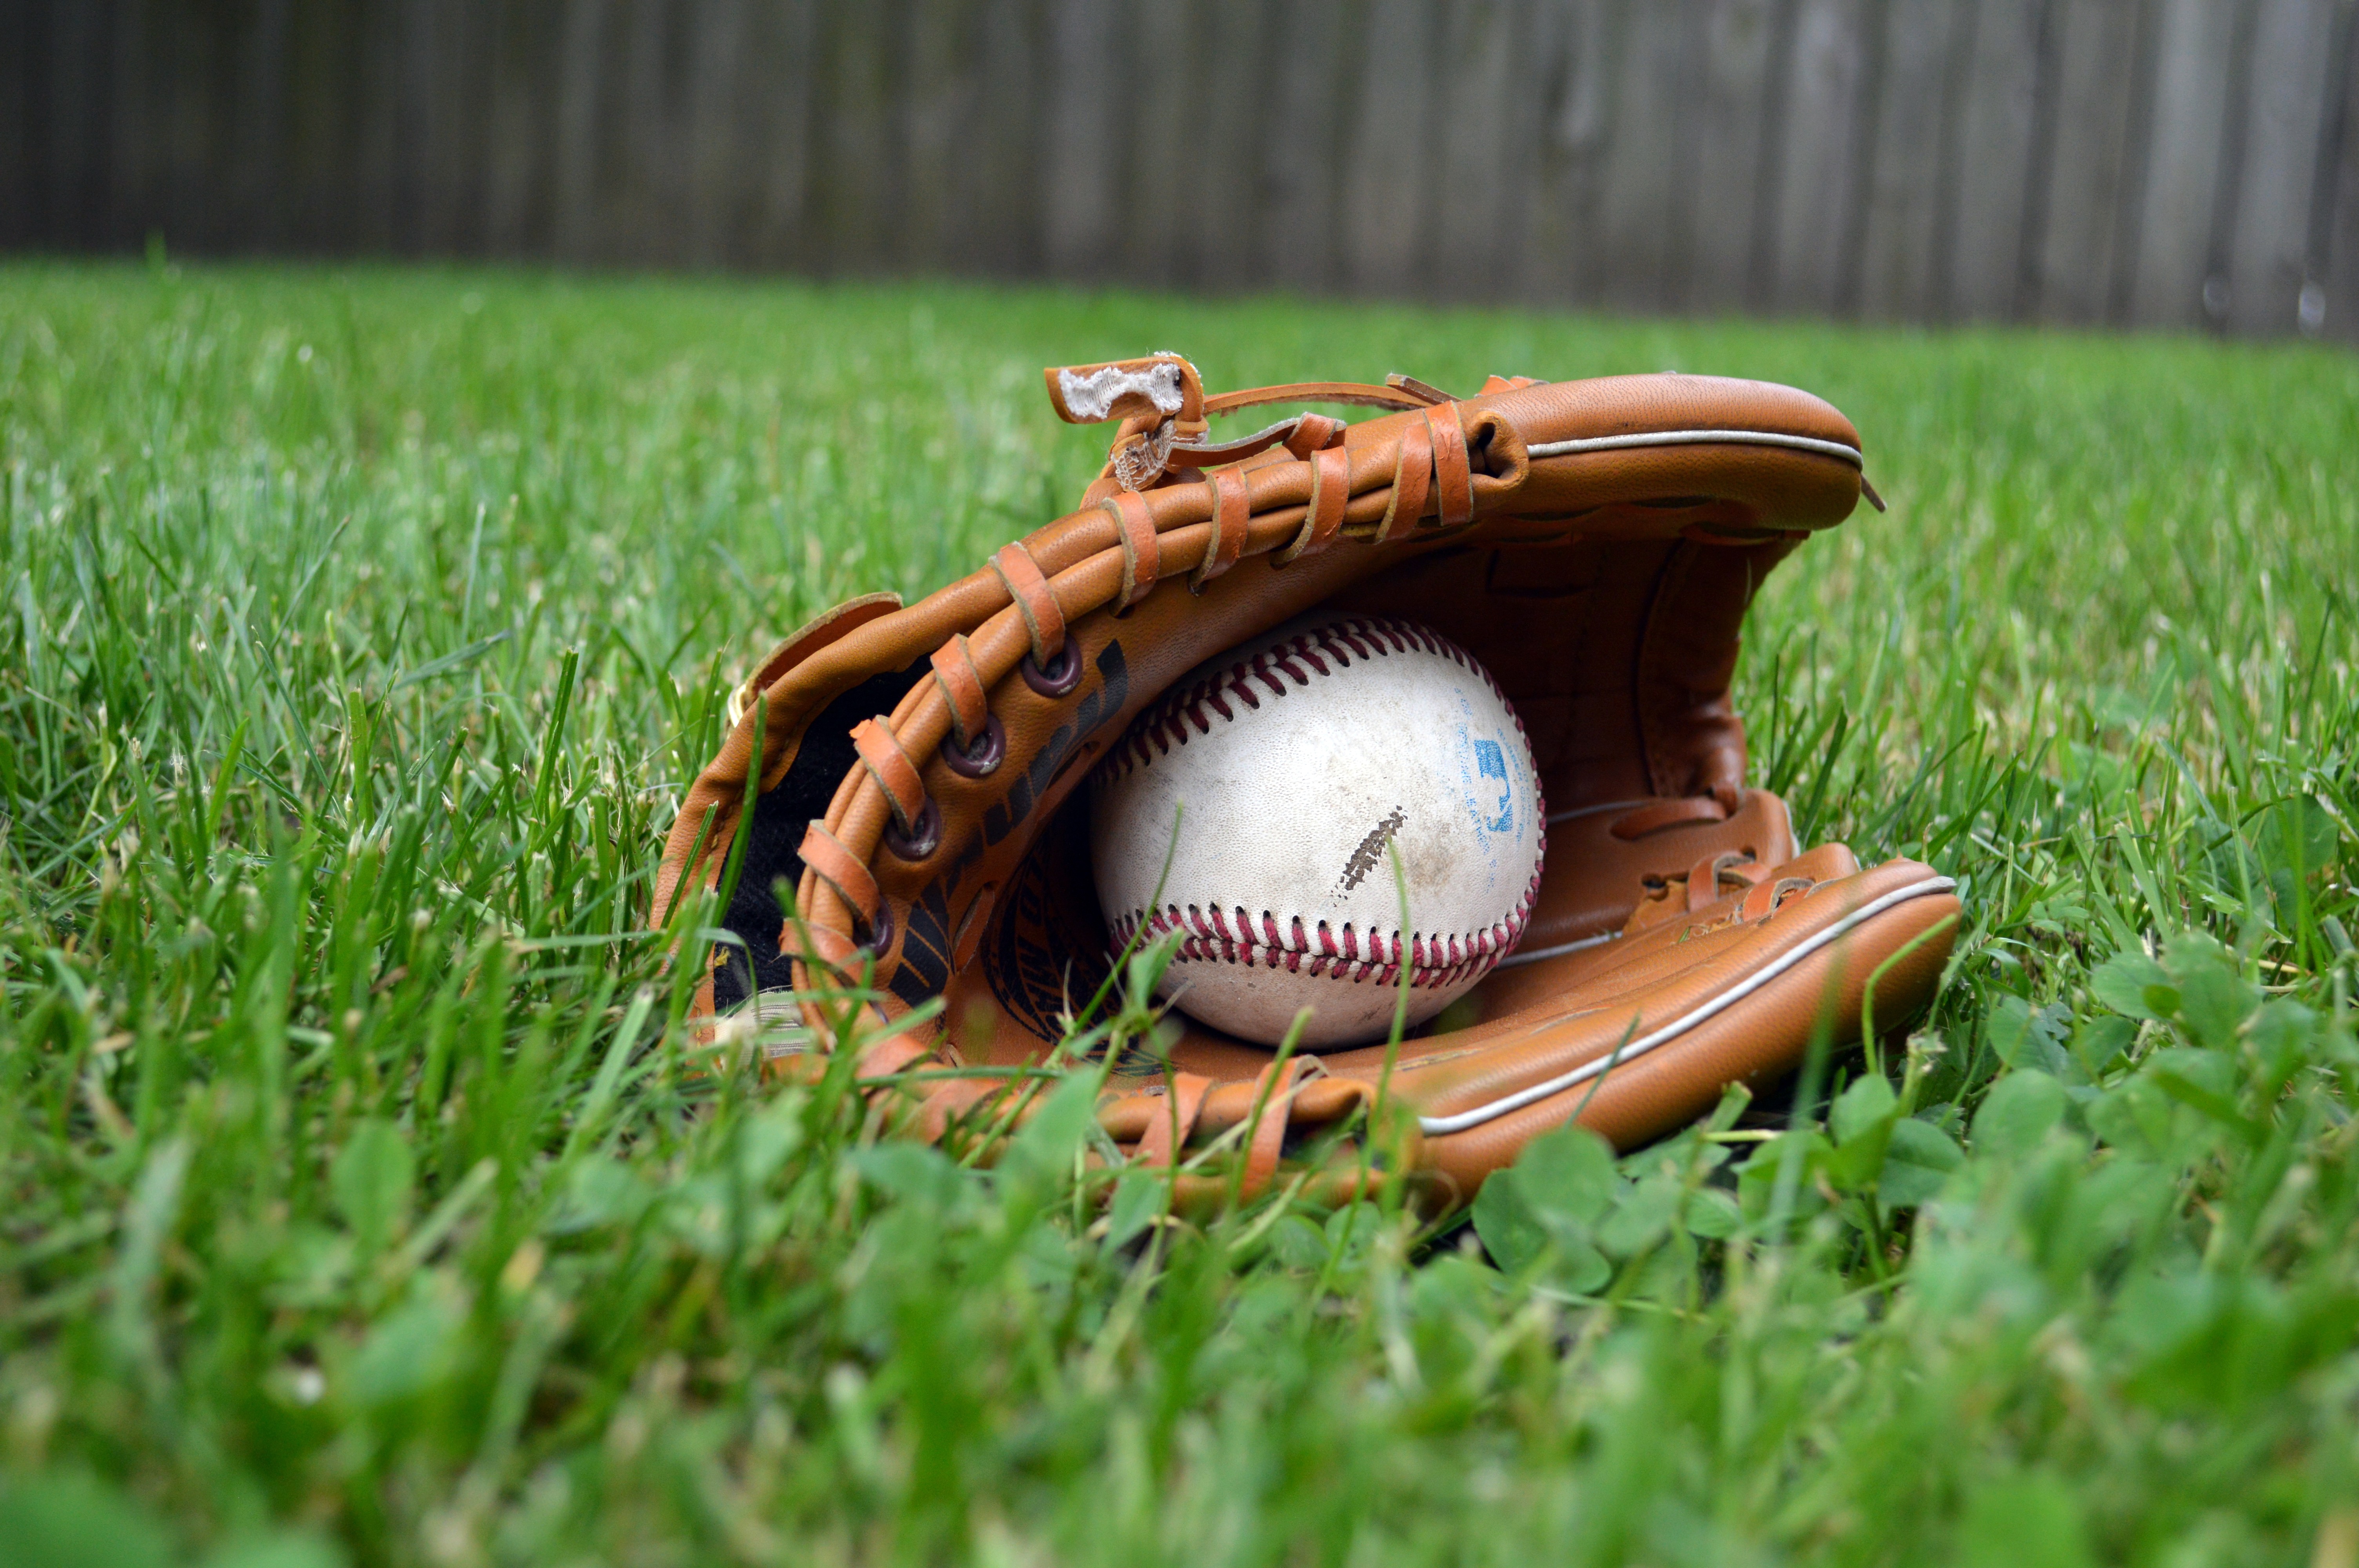
grass, baseball, mitt, glove, sport, leather, lawn, play, green, equipment, sports equipment, ball, yard, catch, athletics